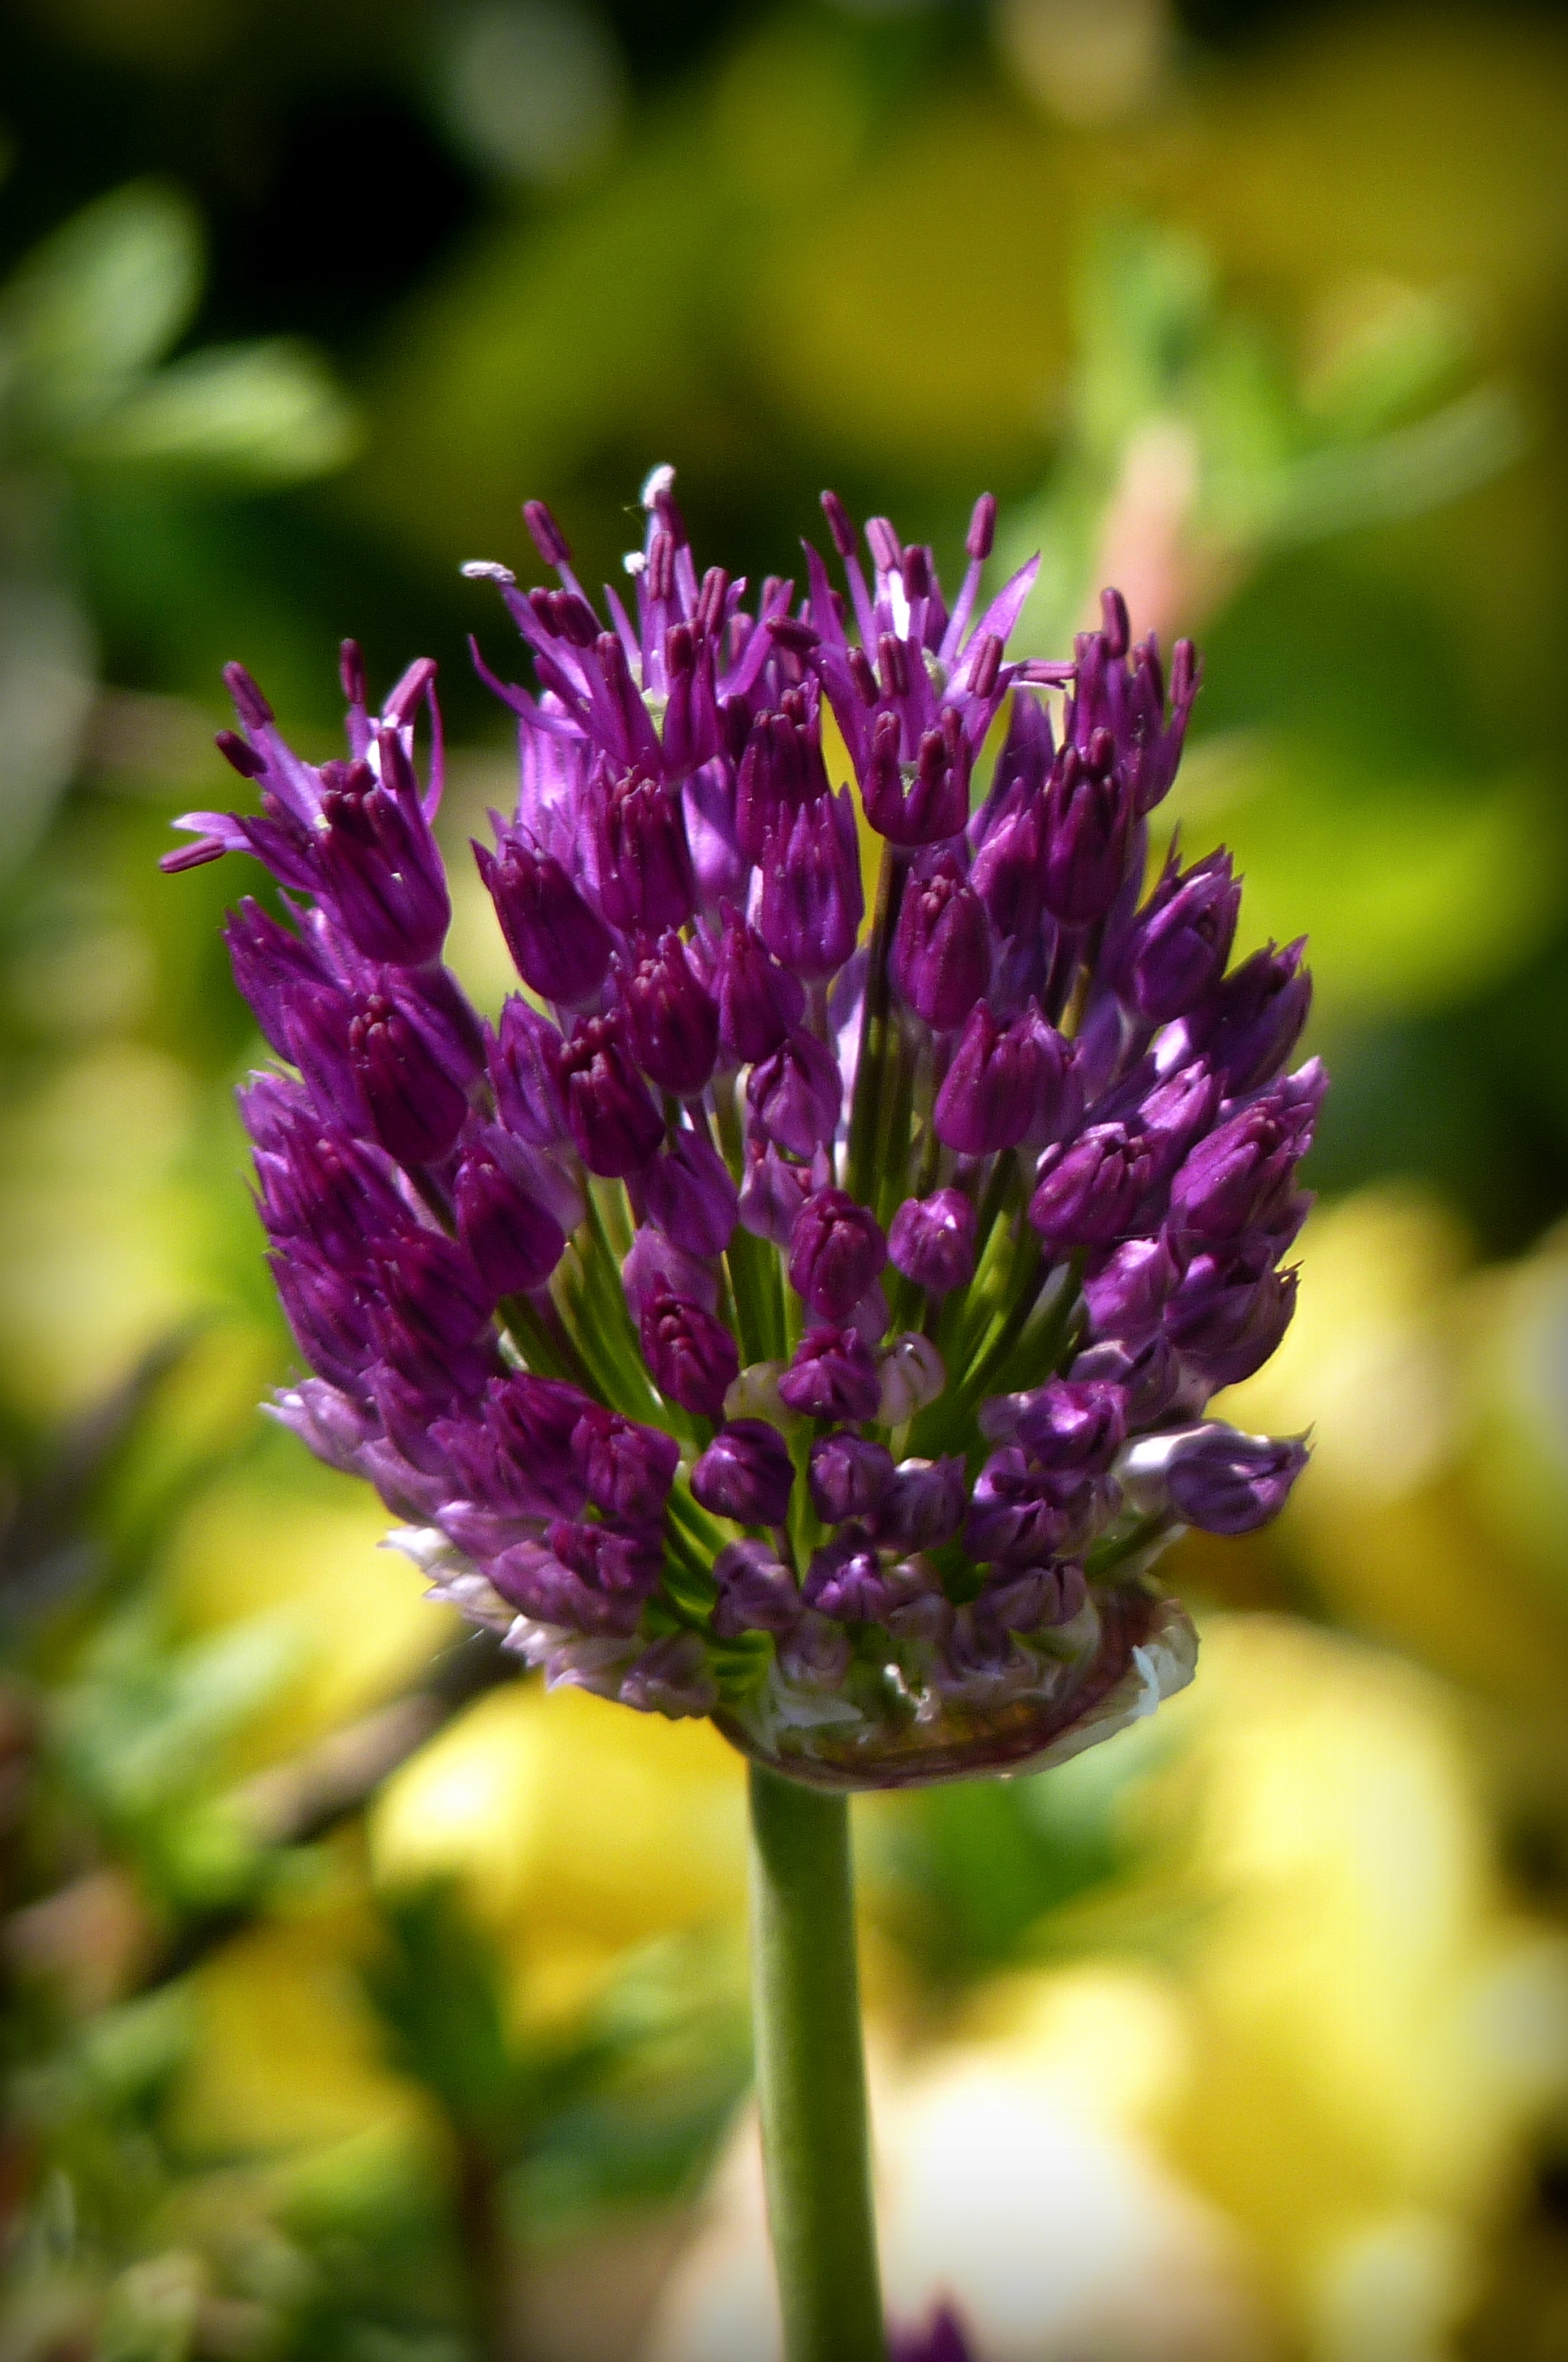
nature, blossom, plant, flower, petal, wild, botany, flora, lavender, wildflower, flowers, macro photography, flowering plant, plant stem, land plant, english lavender